Urban Route 66, Williams

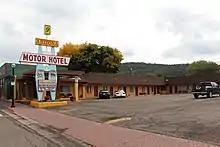
Motor Hotel, southeast corner of 4th and U.S. Route 66

U.S. Route 66 through Williams, Arizona began as a dirt street in the center of town which was